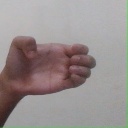
अक्षर: ख